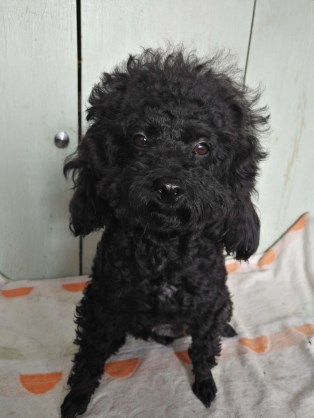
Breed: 7449-n000128-teddy